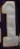
Number: 1